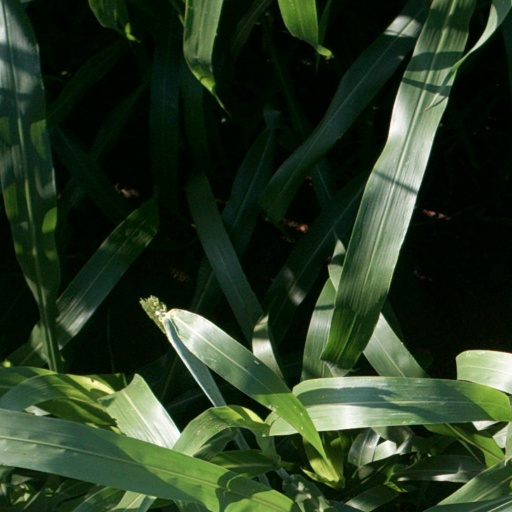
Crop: sorghum